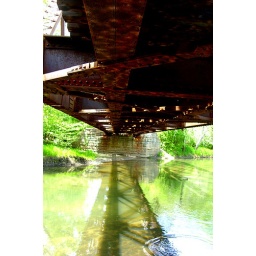
under train bridge